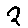
Label: 2